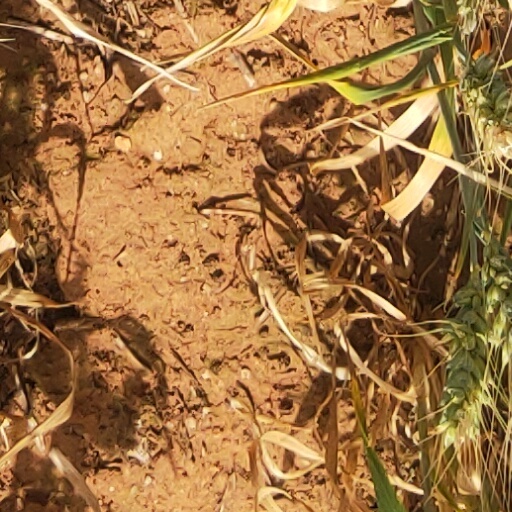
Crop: wheat